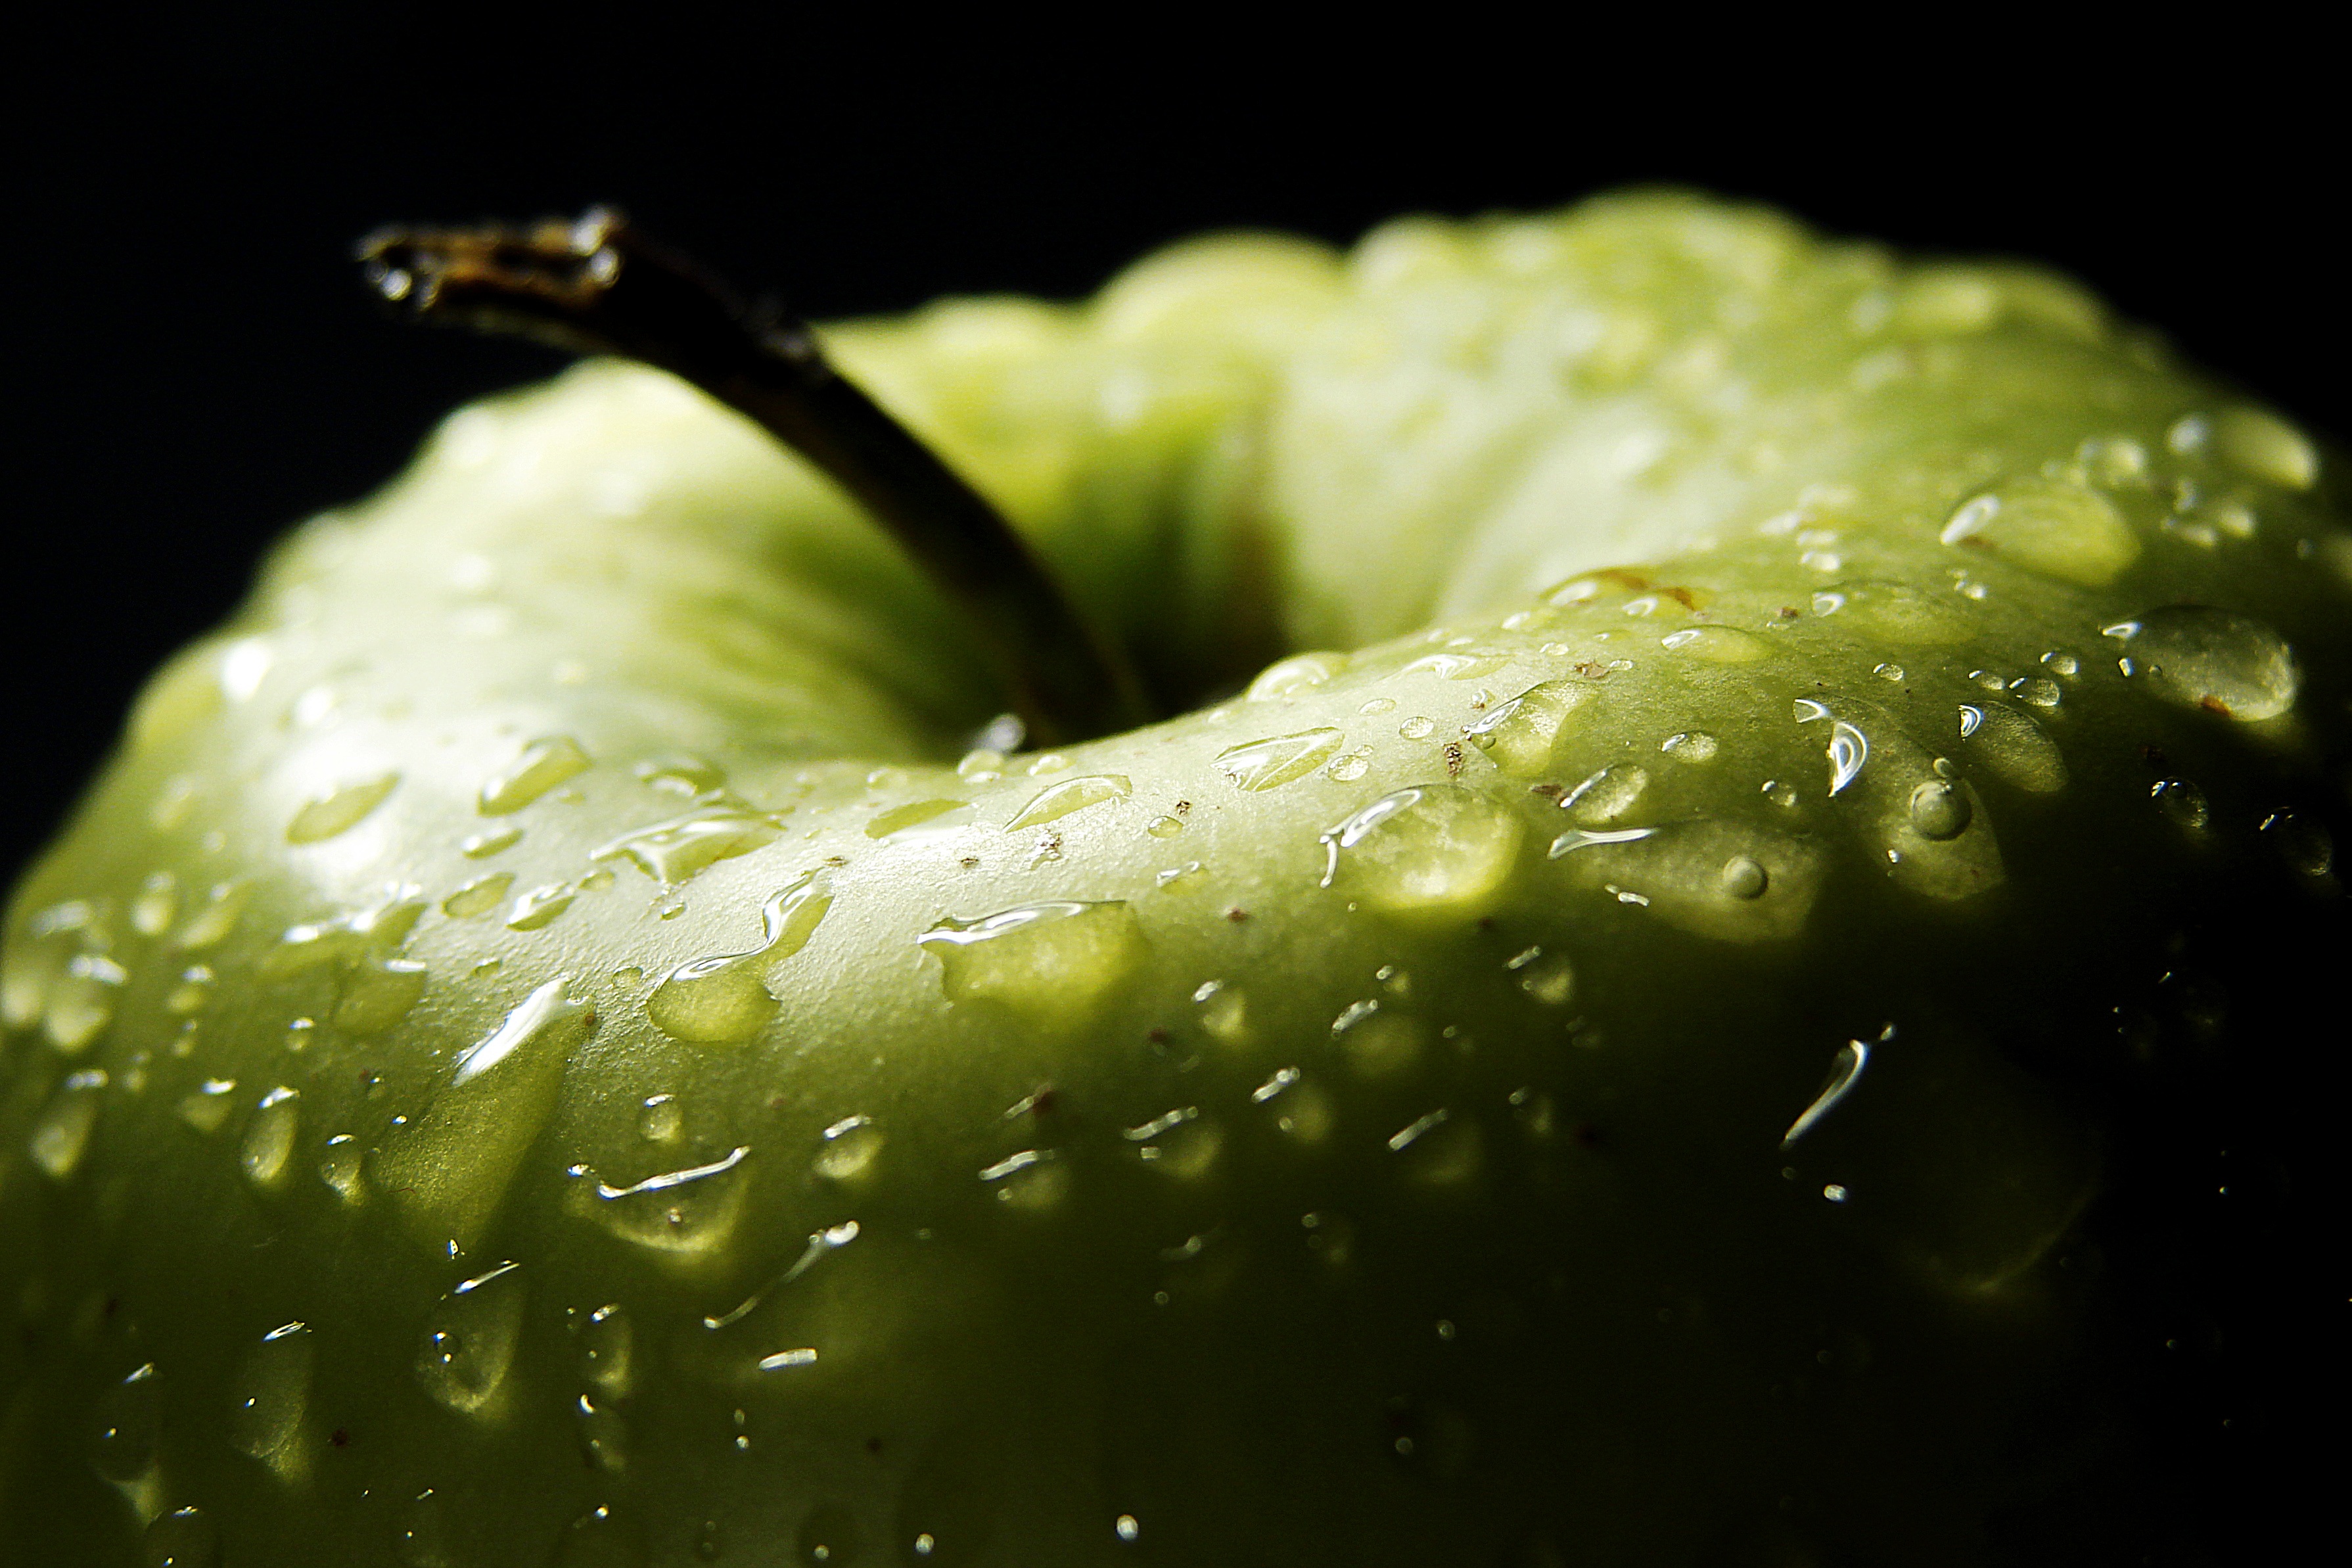
apple, water, nature, drop, dew, light, plant, photography, fruit, leaf, flower, food, green, produce, macro, shadow, closeup, flora, close up, drops, moisture, macro photography, flowering plant, plant stem, land plant